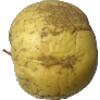
Label: golden_apple